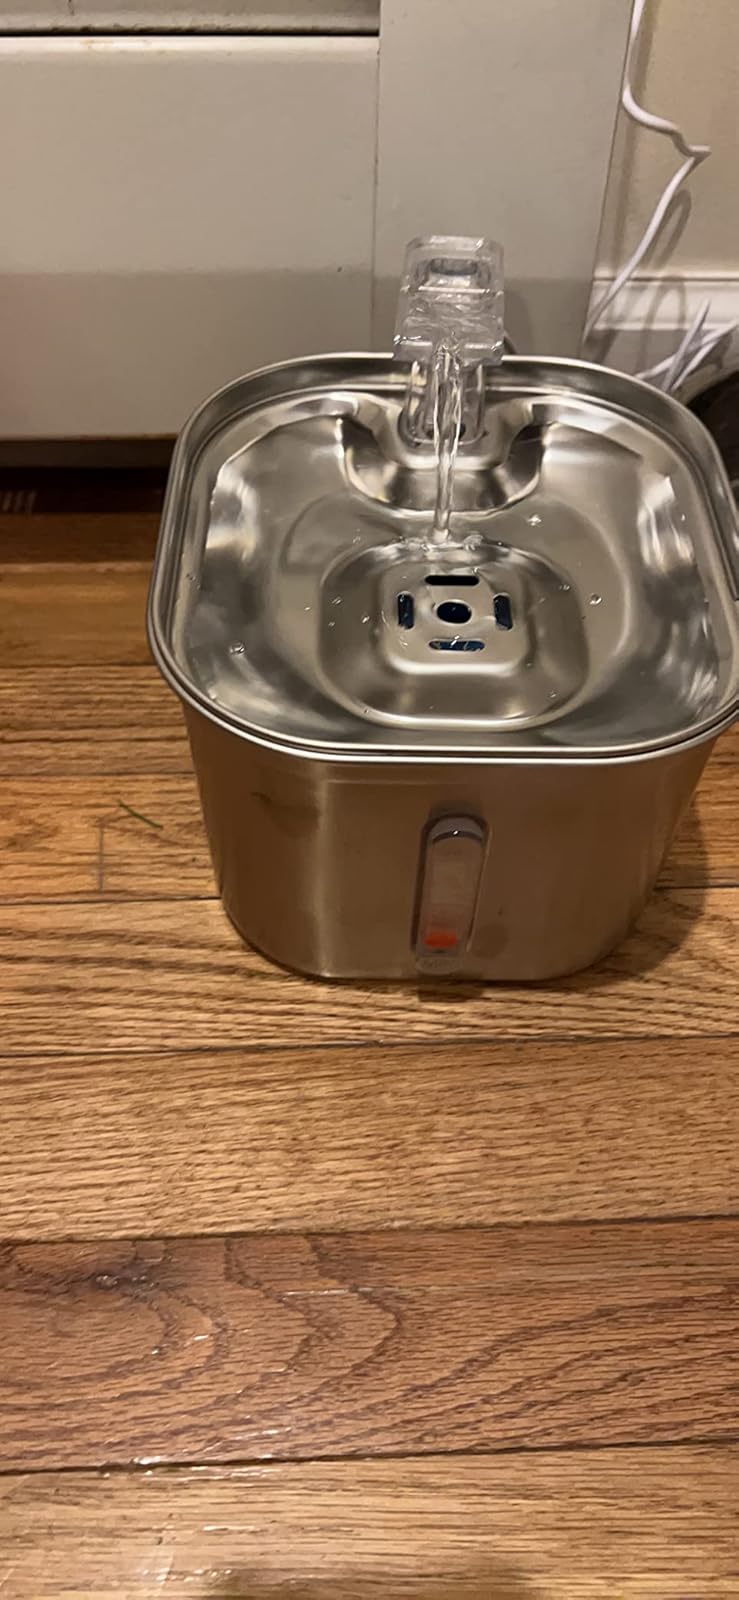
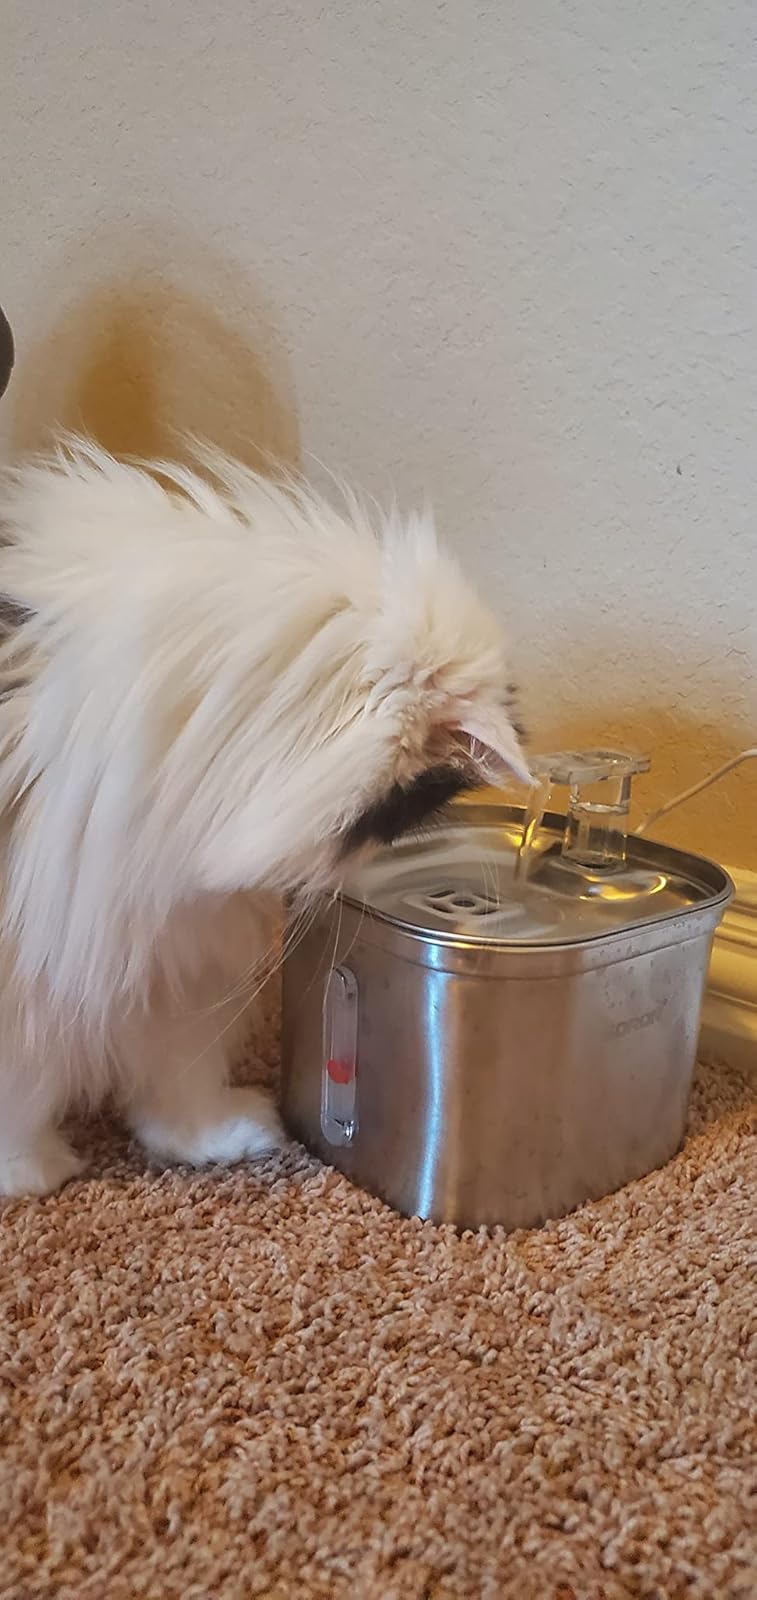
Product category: items_bowl
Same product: yes